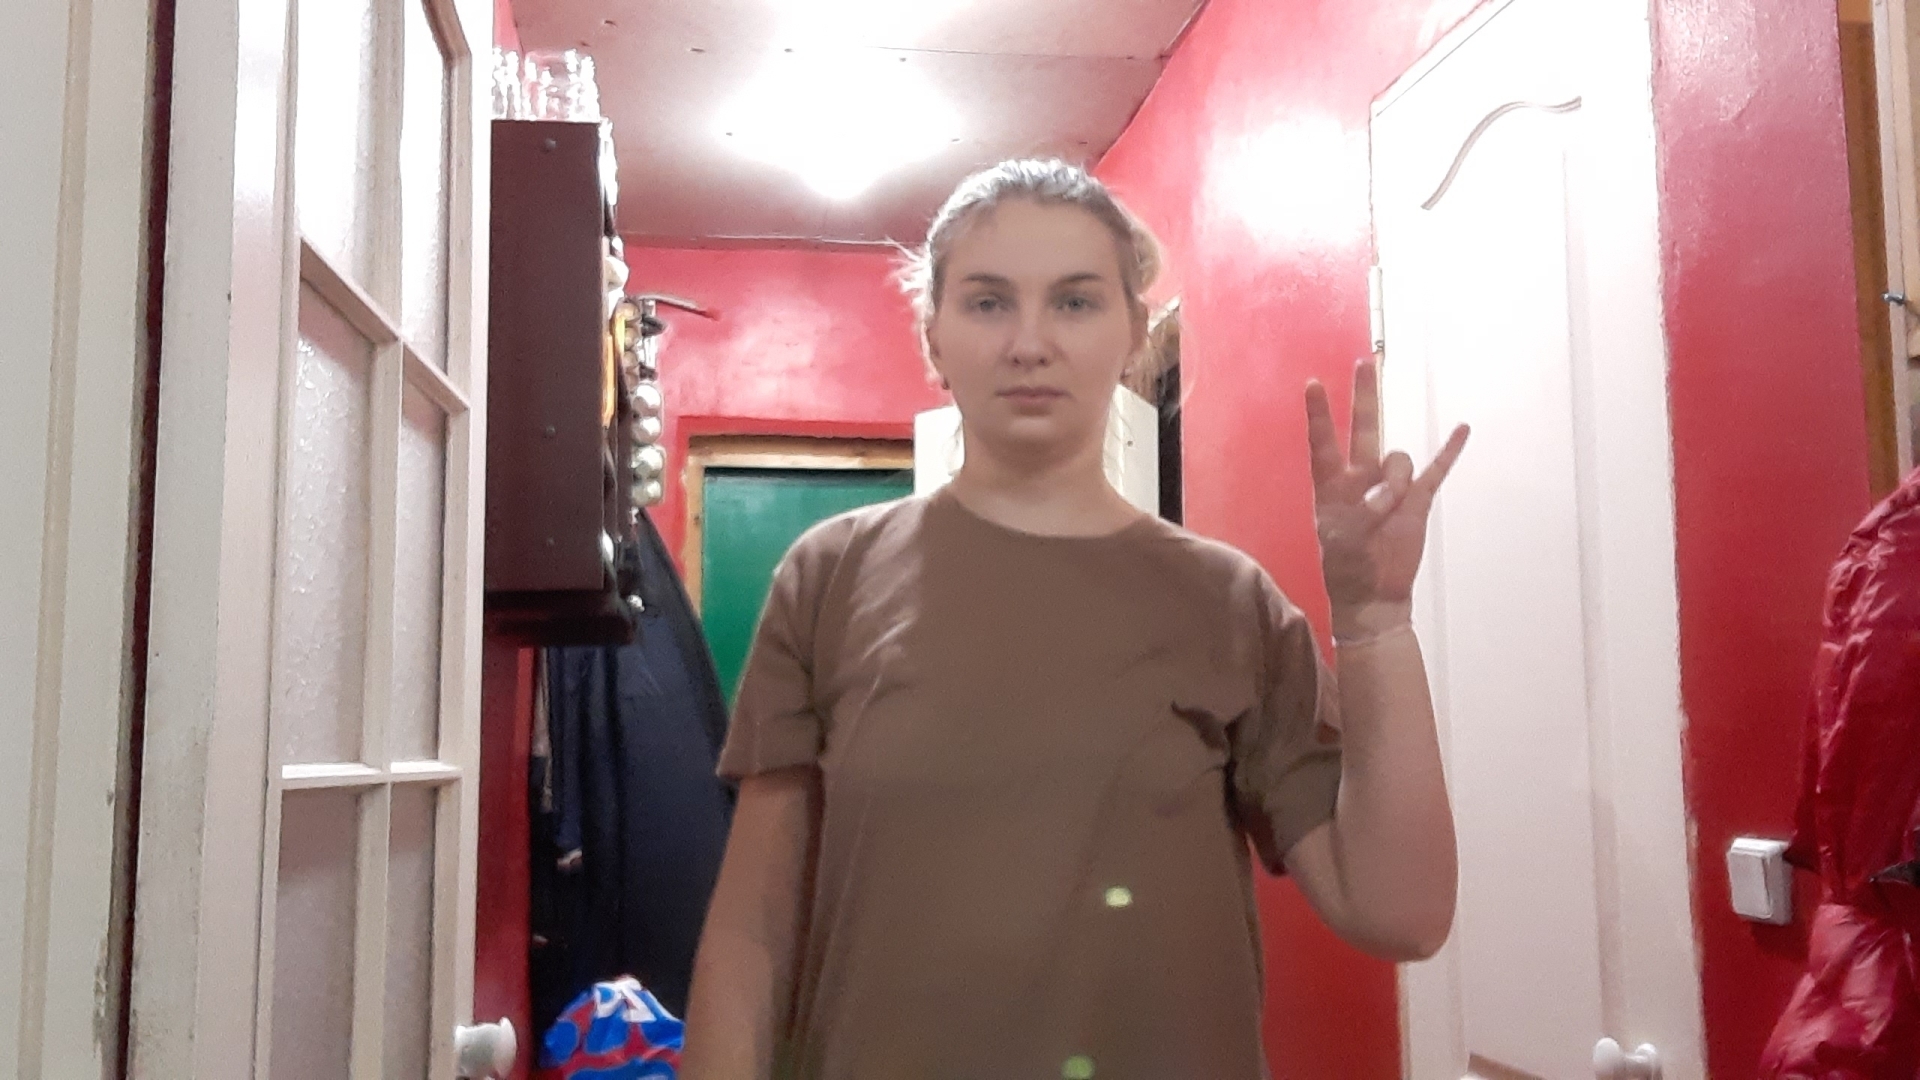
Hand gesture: three3